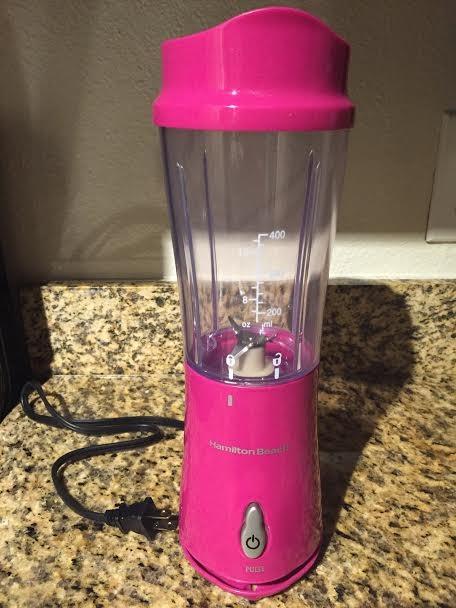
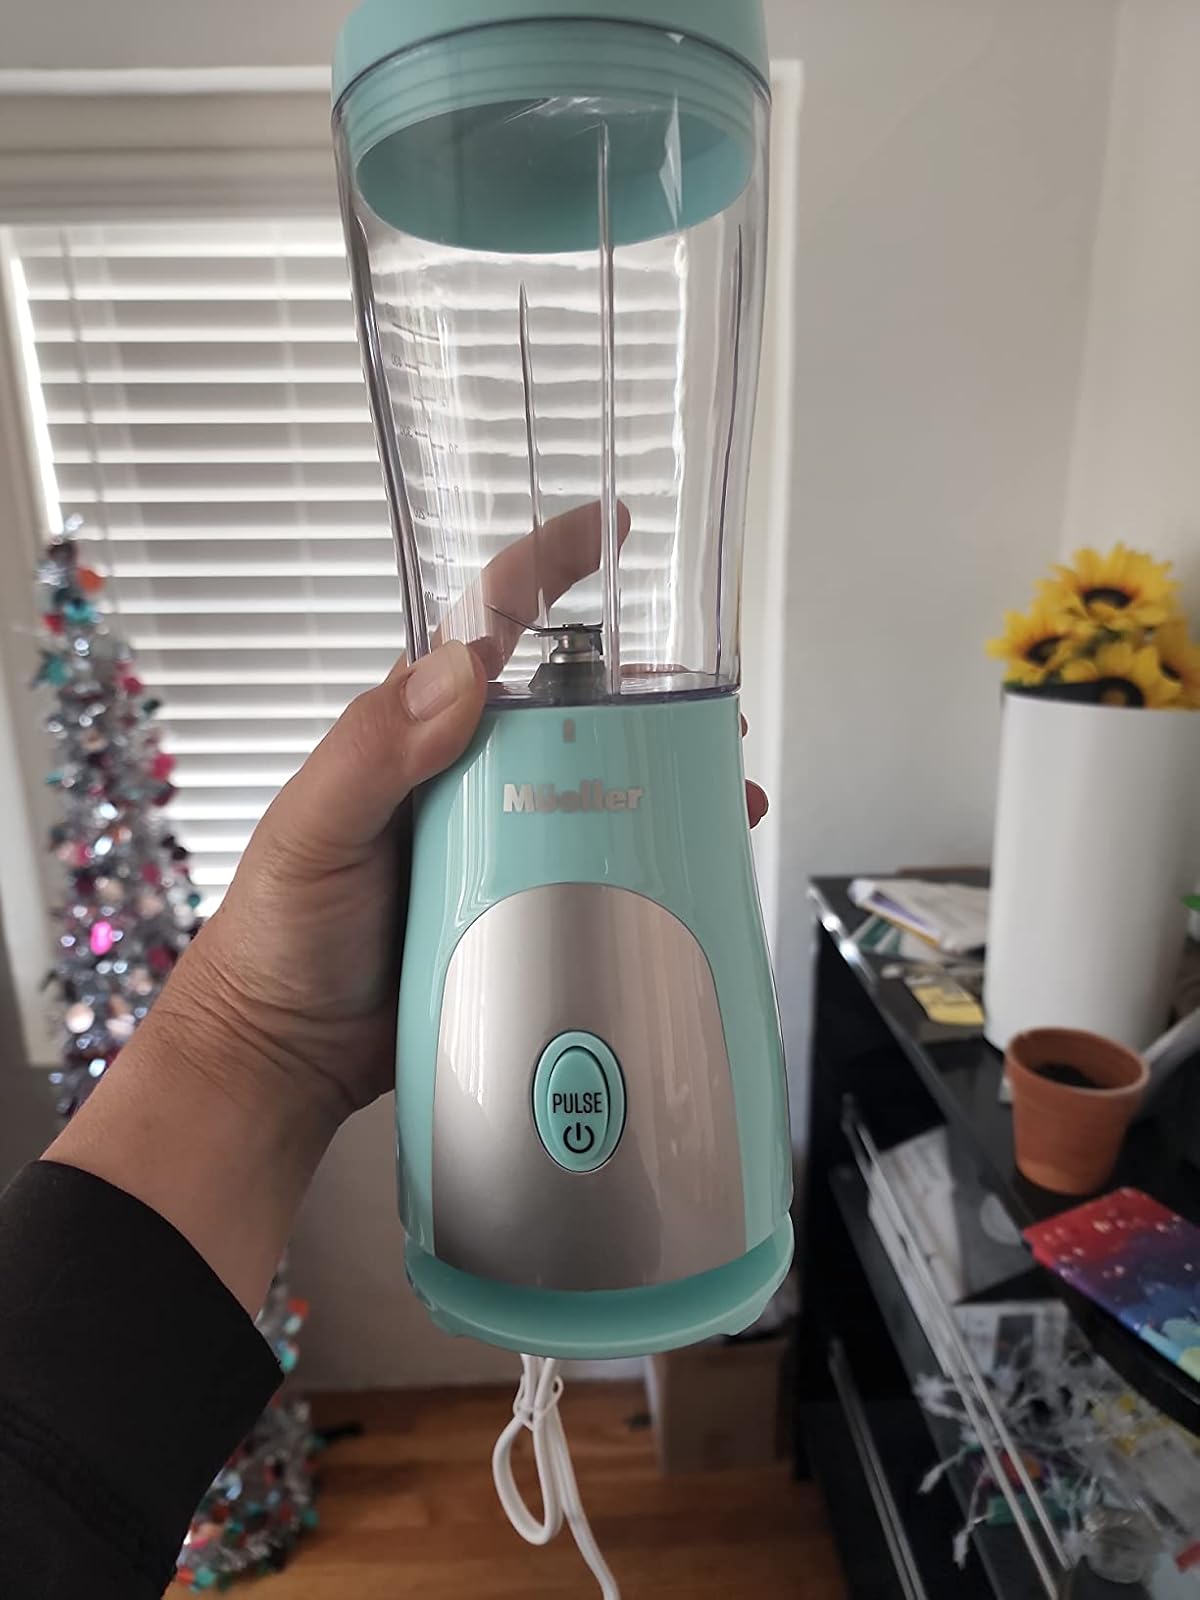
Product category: items_blender
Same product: no